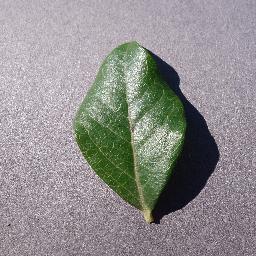
Label: Blueberry___healthy